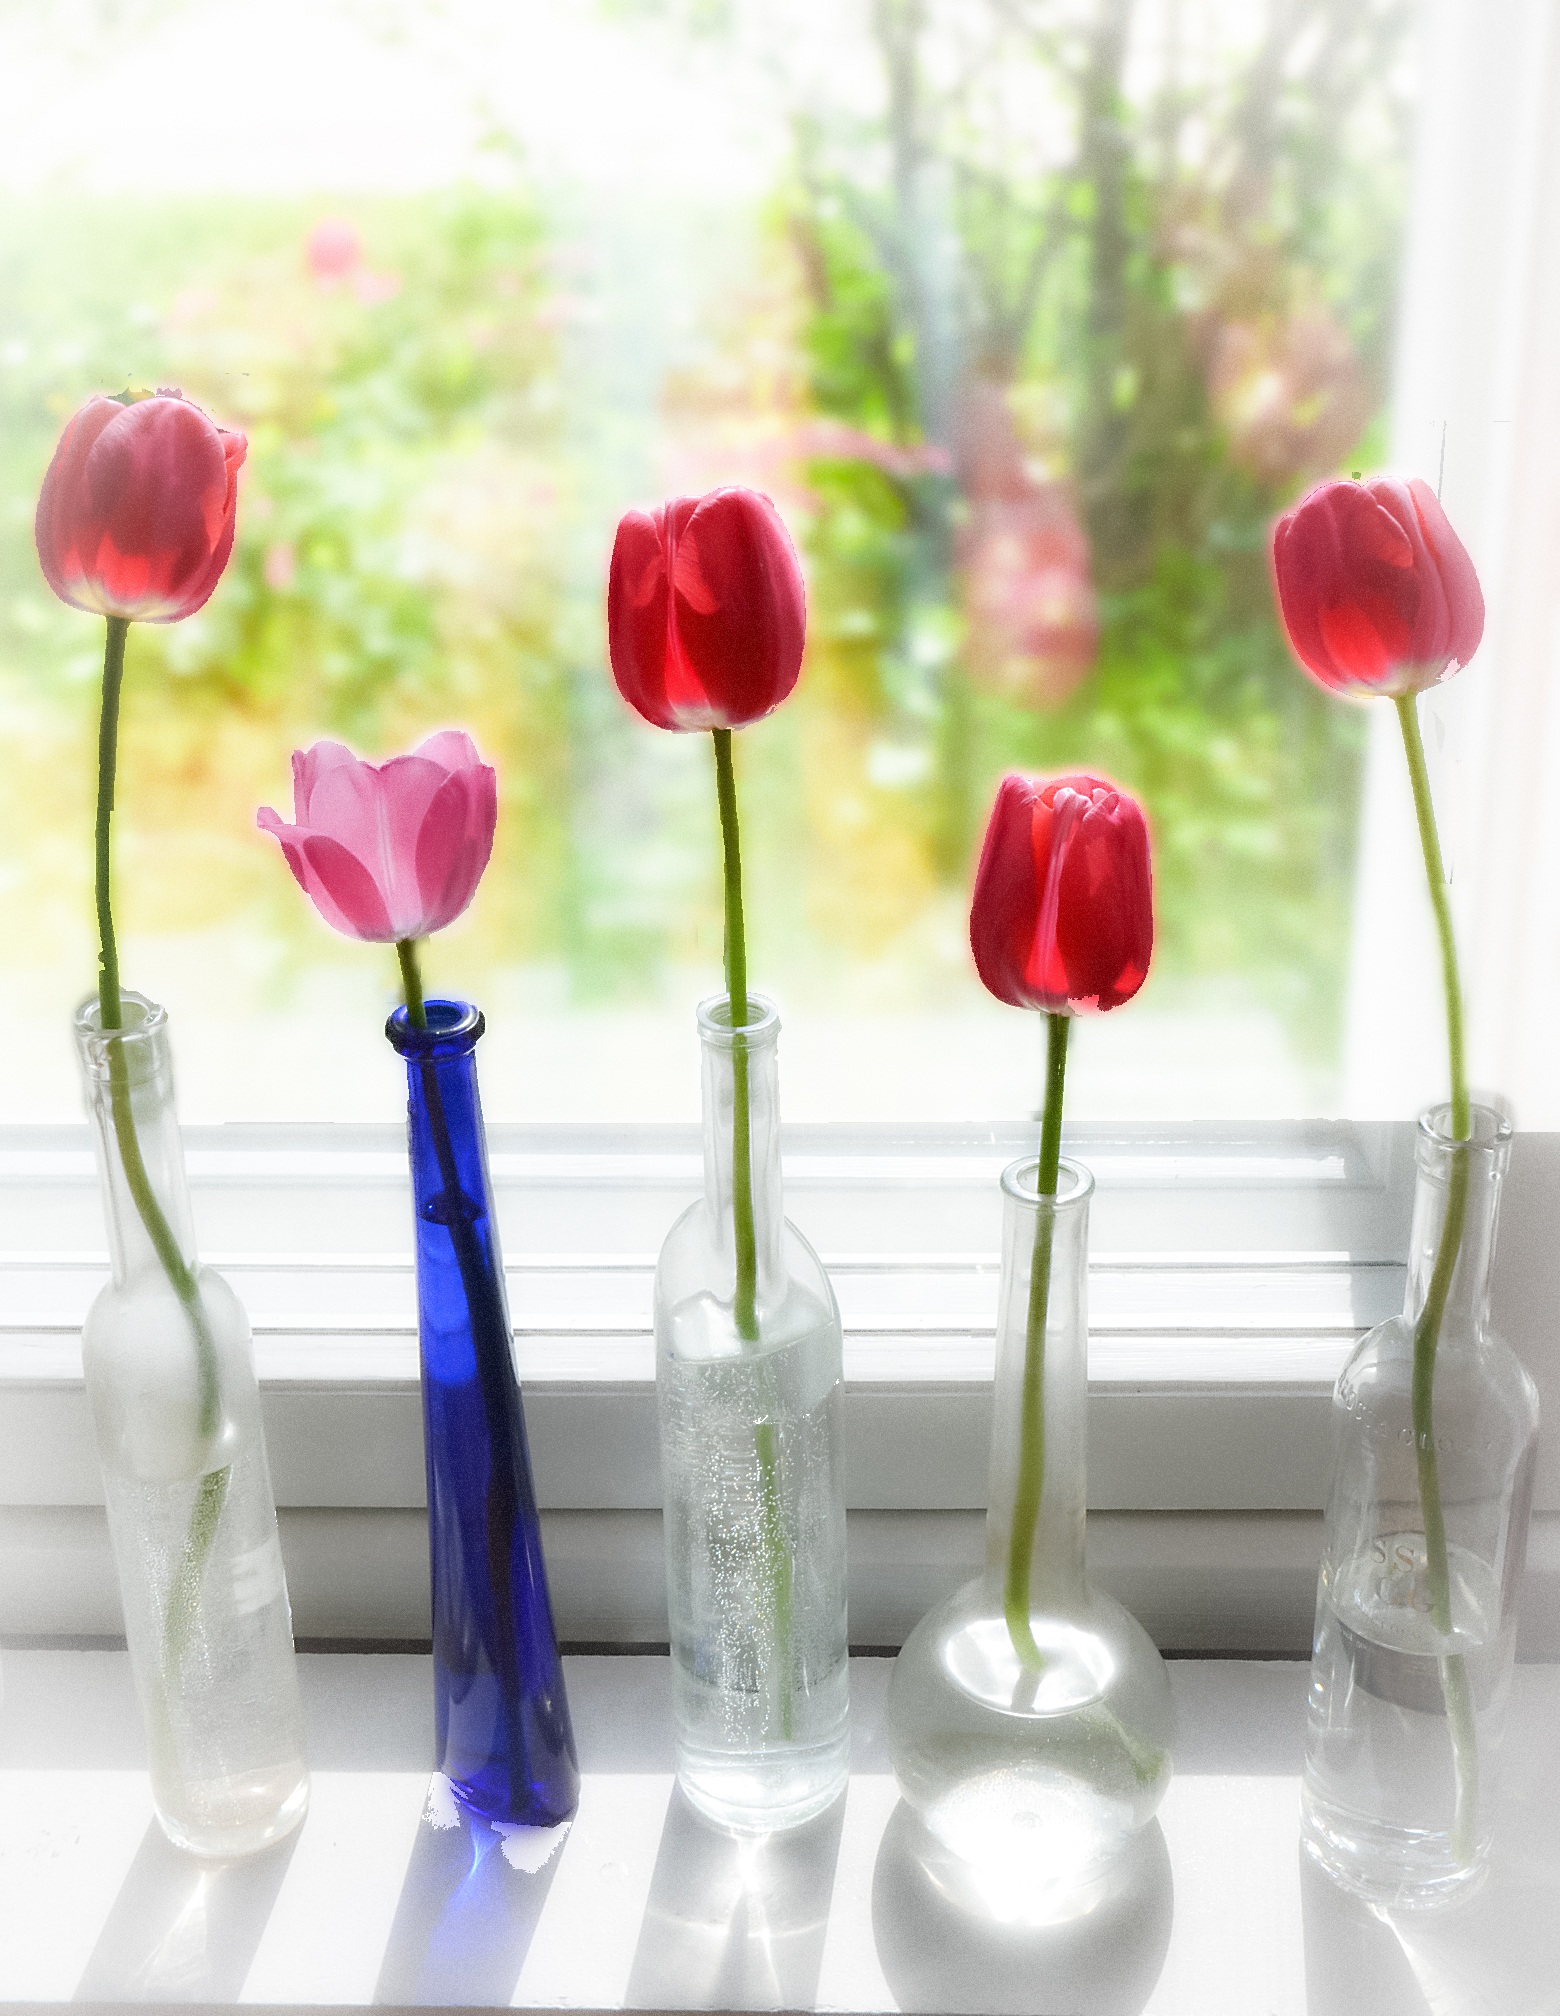
light, plant, flower, petal, window, tulip, spring, product, floristry, flowering plant, flower bouquet, a bottle of, cut flowers, floral design, centrepiece, land plant, flower arranging